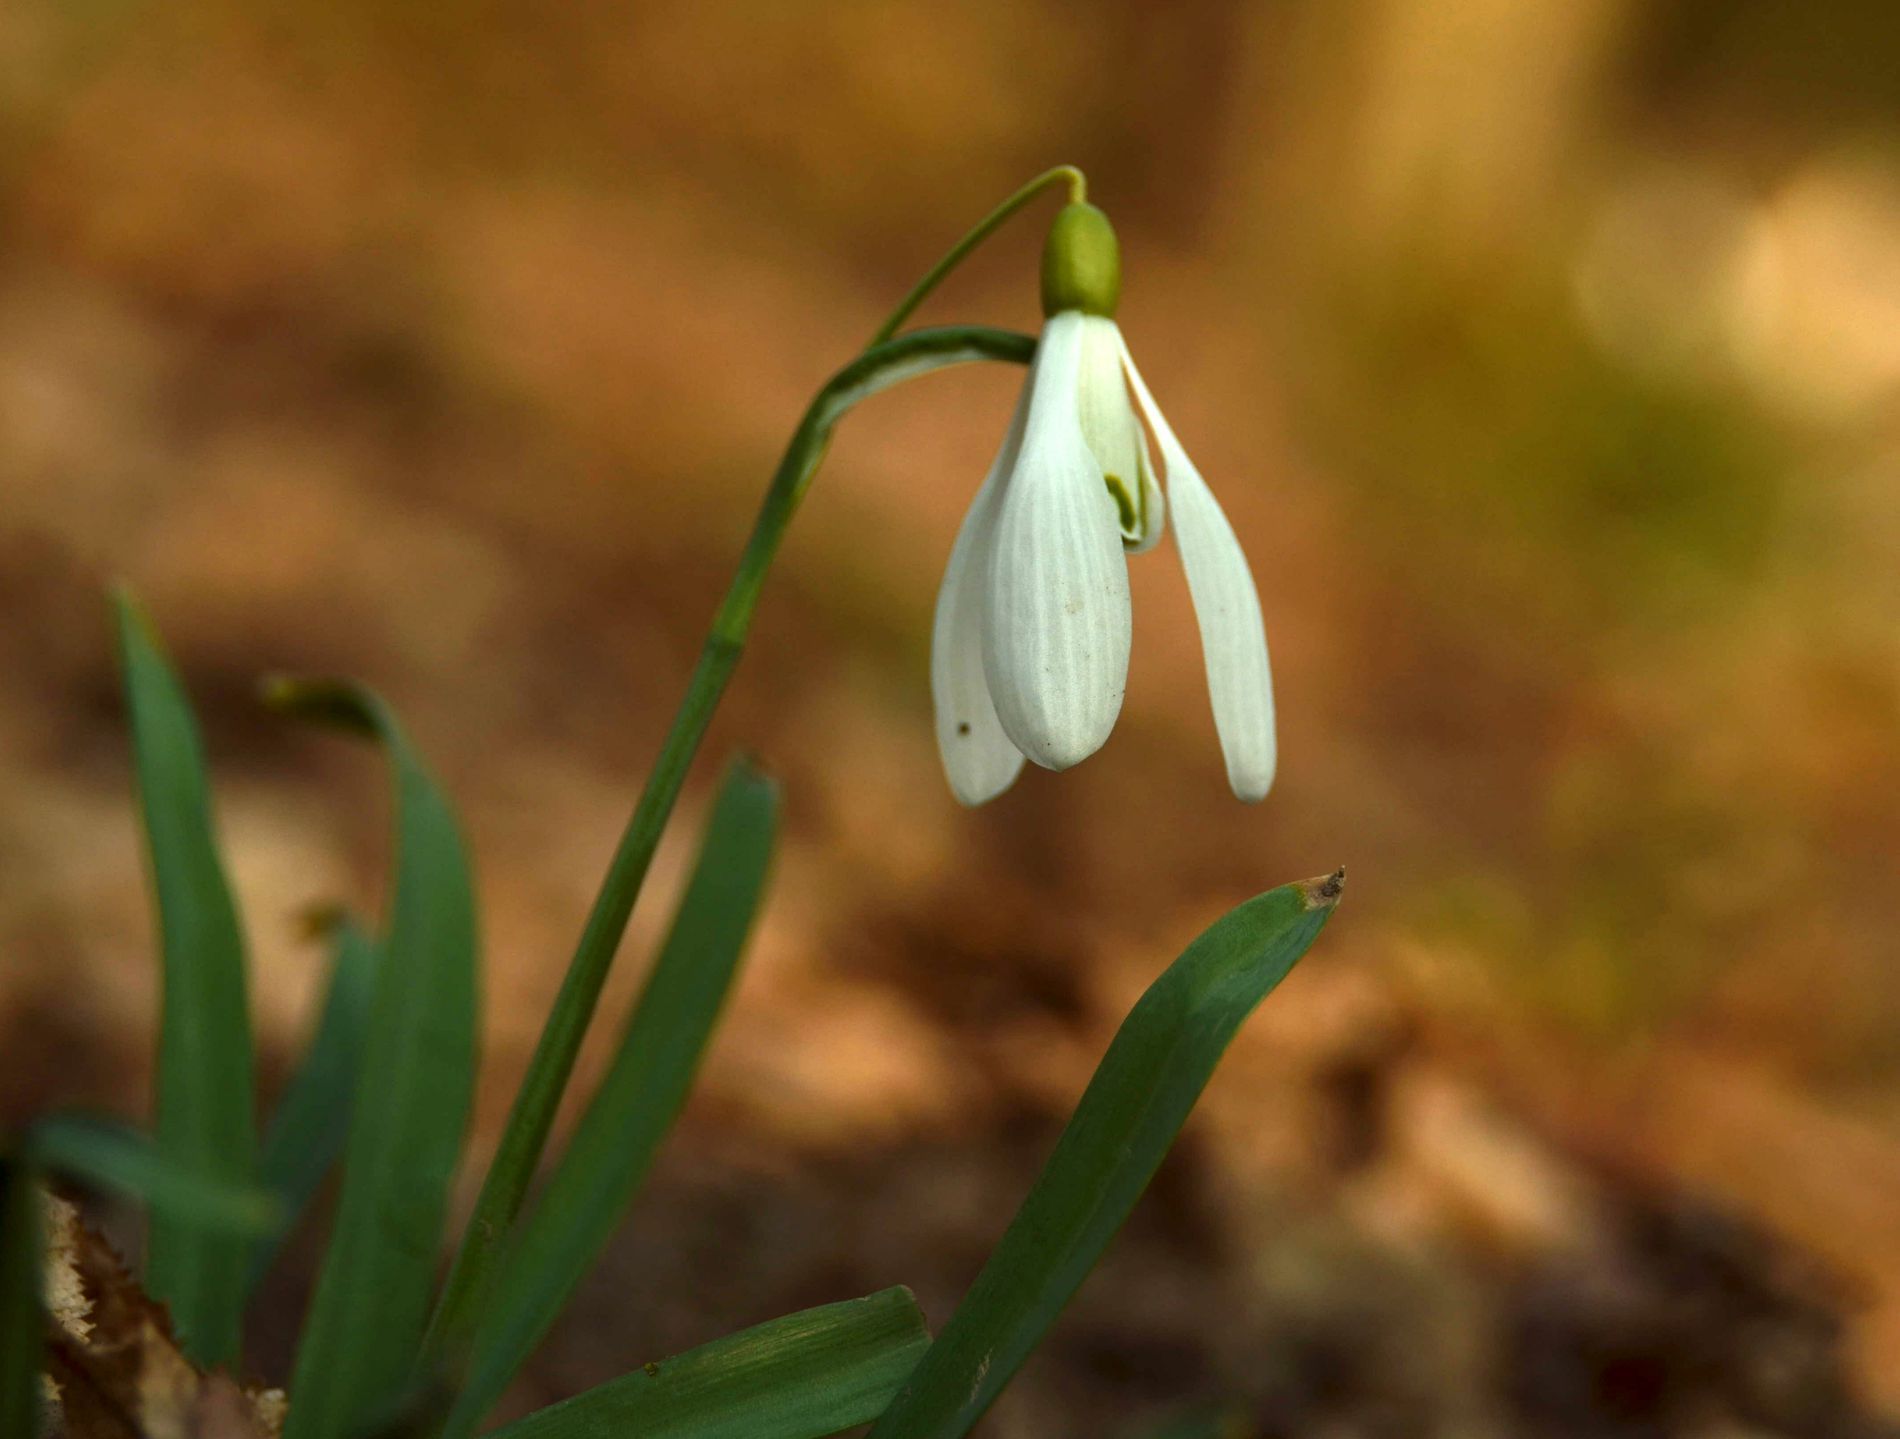
elegant snowdrop flower
a white snowdrop flower gently blooming above forest soil surrounded by long green leaves
a soft white snowdrop flower hangs gently among long green leaves in a natural scene with a warm earthy blurred background captured from a close low angle with soft daylight creating a peaceful poetic mood
Labels: Amaryllidaceae, Flower, Plant, Petal, Anther, blure background
Camera: NIKON CORPORATION NIKON D7000
Exposure: 1/1250 sec
ISO: 100